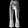
Label: Trouser